Nadja Tiller

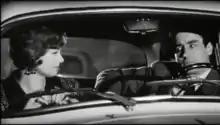

She actually played in "Tendre voyou" ("Tender Scoundrel") opposite Jean-Paul Belmondo, and in "Du rififi à Paname" ("The Upper Hand") opposite Jean Gabin, among others. She appeared in Rossellini's "Anima nera" (1962) and in "The Poppy Is Also a Flower" (1966) with Rita Hayworth and Angie Dickinson.